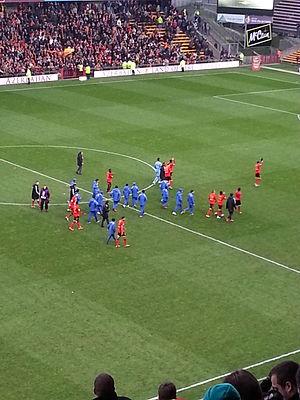
Les jeunes ramasseurs de balles du FK Bakou à la fin du match contre Châteauroux
La saison 2013-2014 du Racing Club de Lens, est la troisième saison consécutive du club au sein de la Ligue 2. Au terme de cet exercice, le RC Lens terminant 2ᵉ, retrouve la Ligue 1.